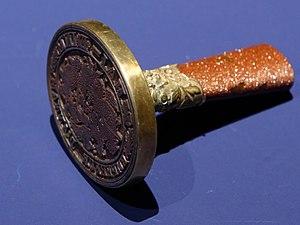
Sceau de l'empereur Khải Định.